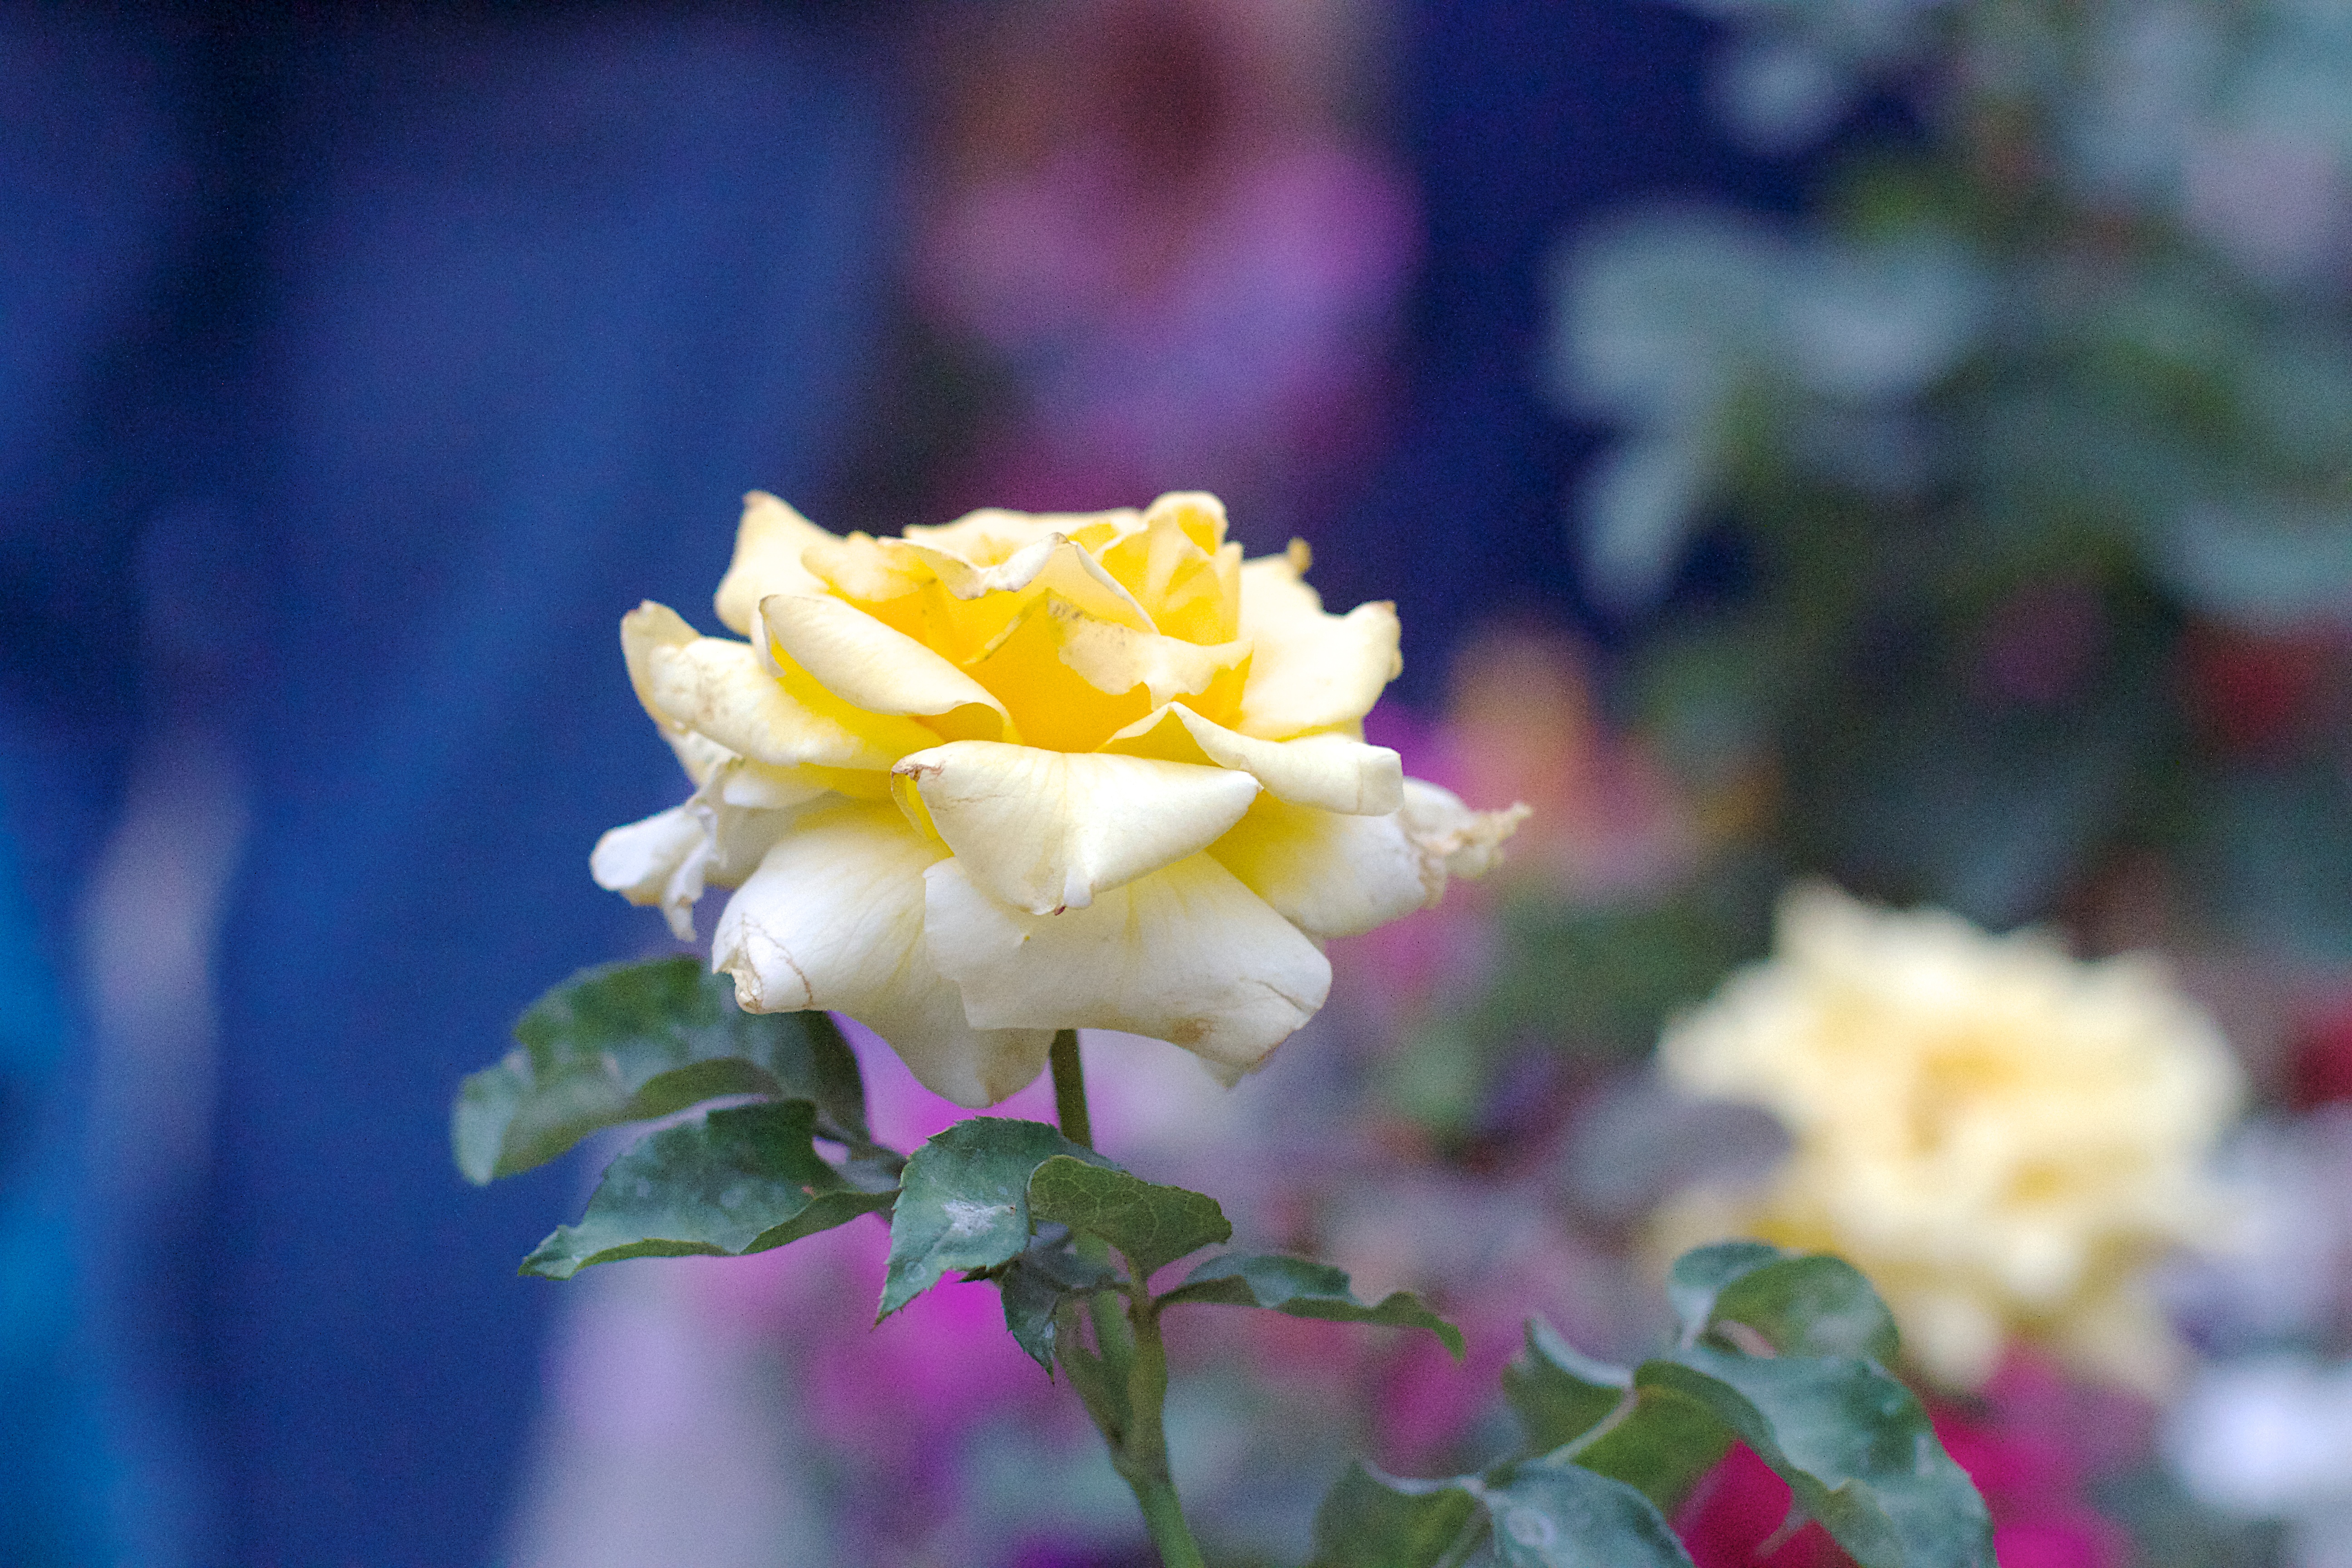
blossom, plant, flower, petal, rose, yellow, flora, close up, macro photography, flowering plant, garden roses, rose family, land plant